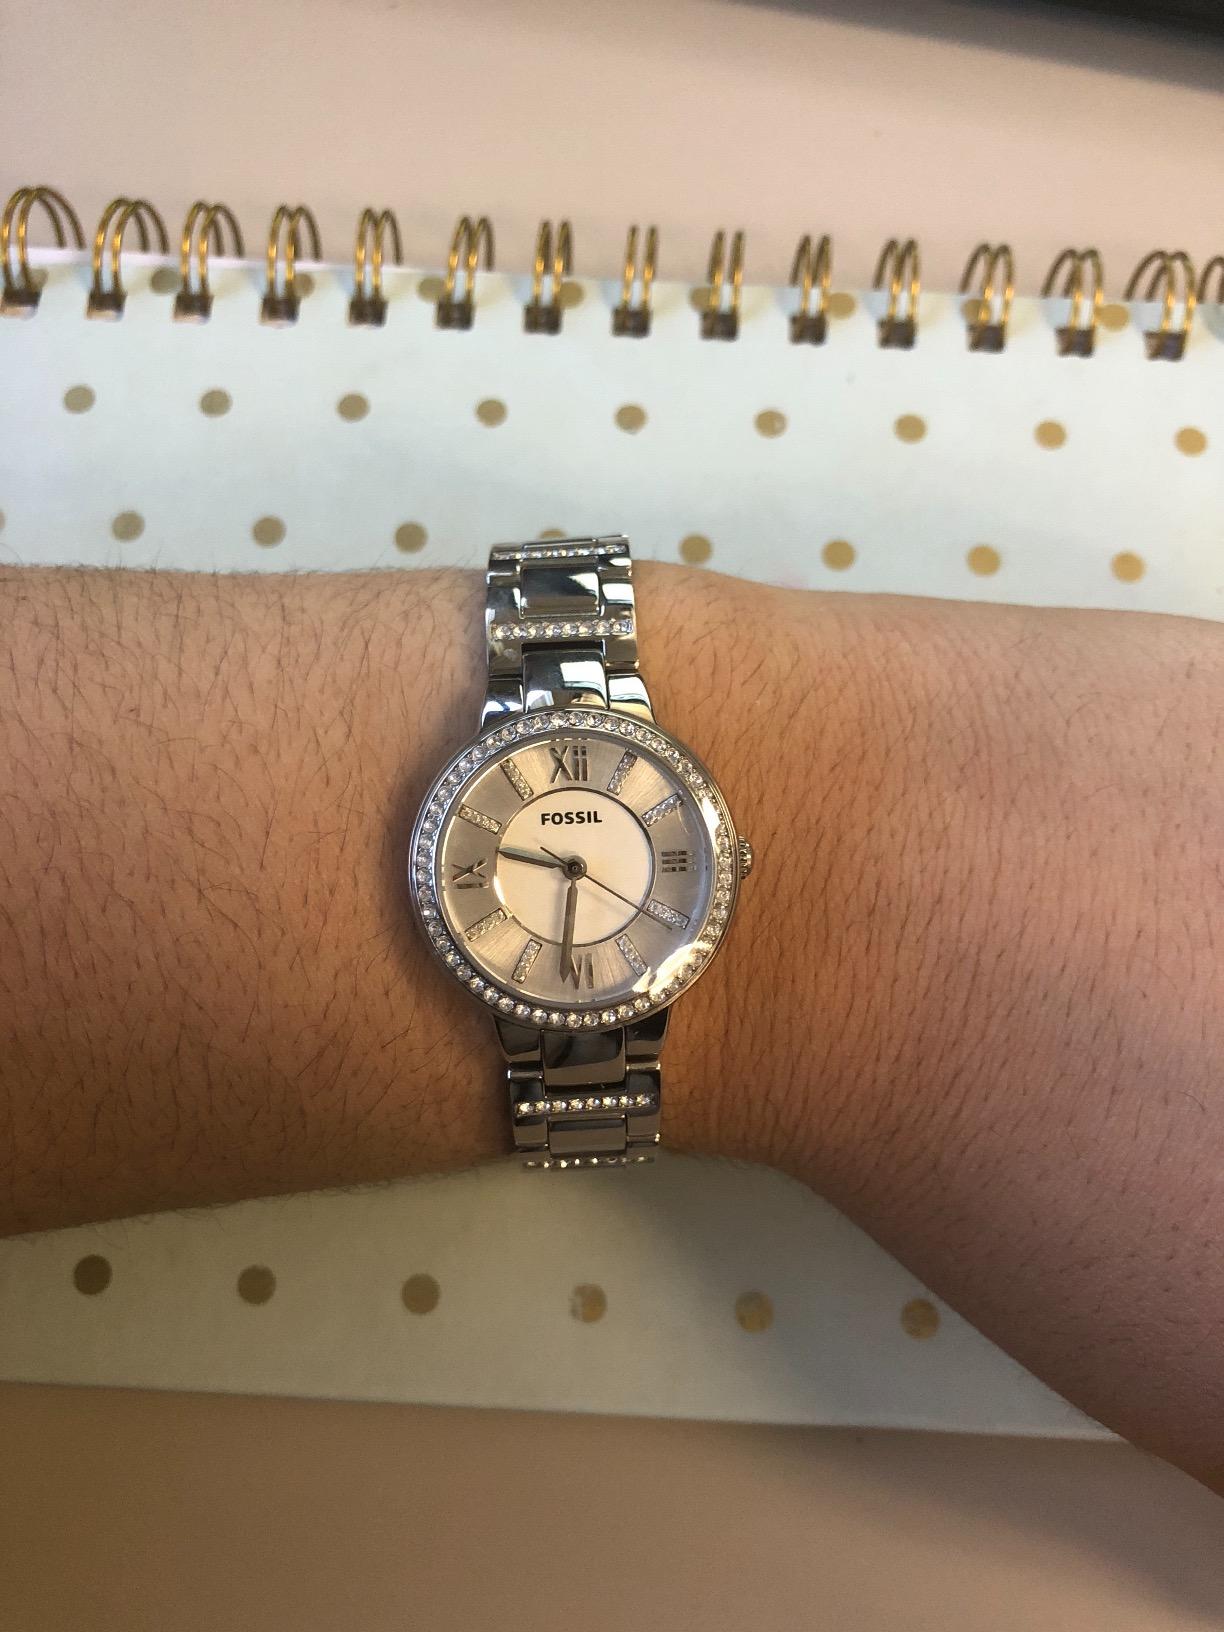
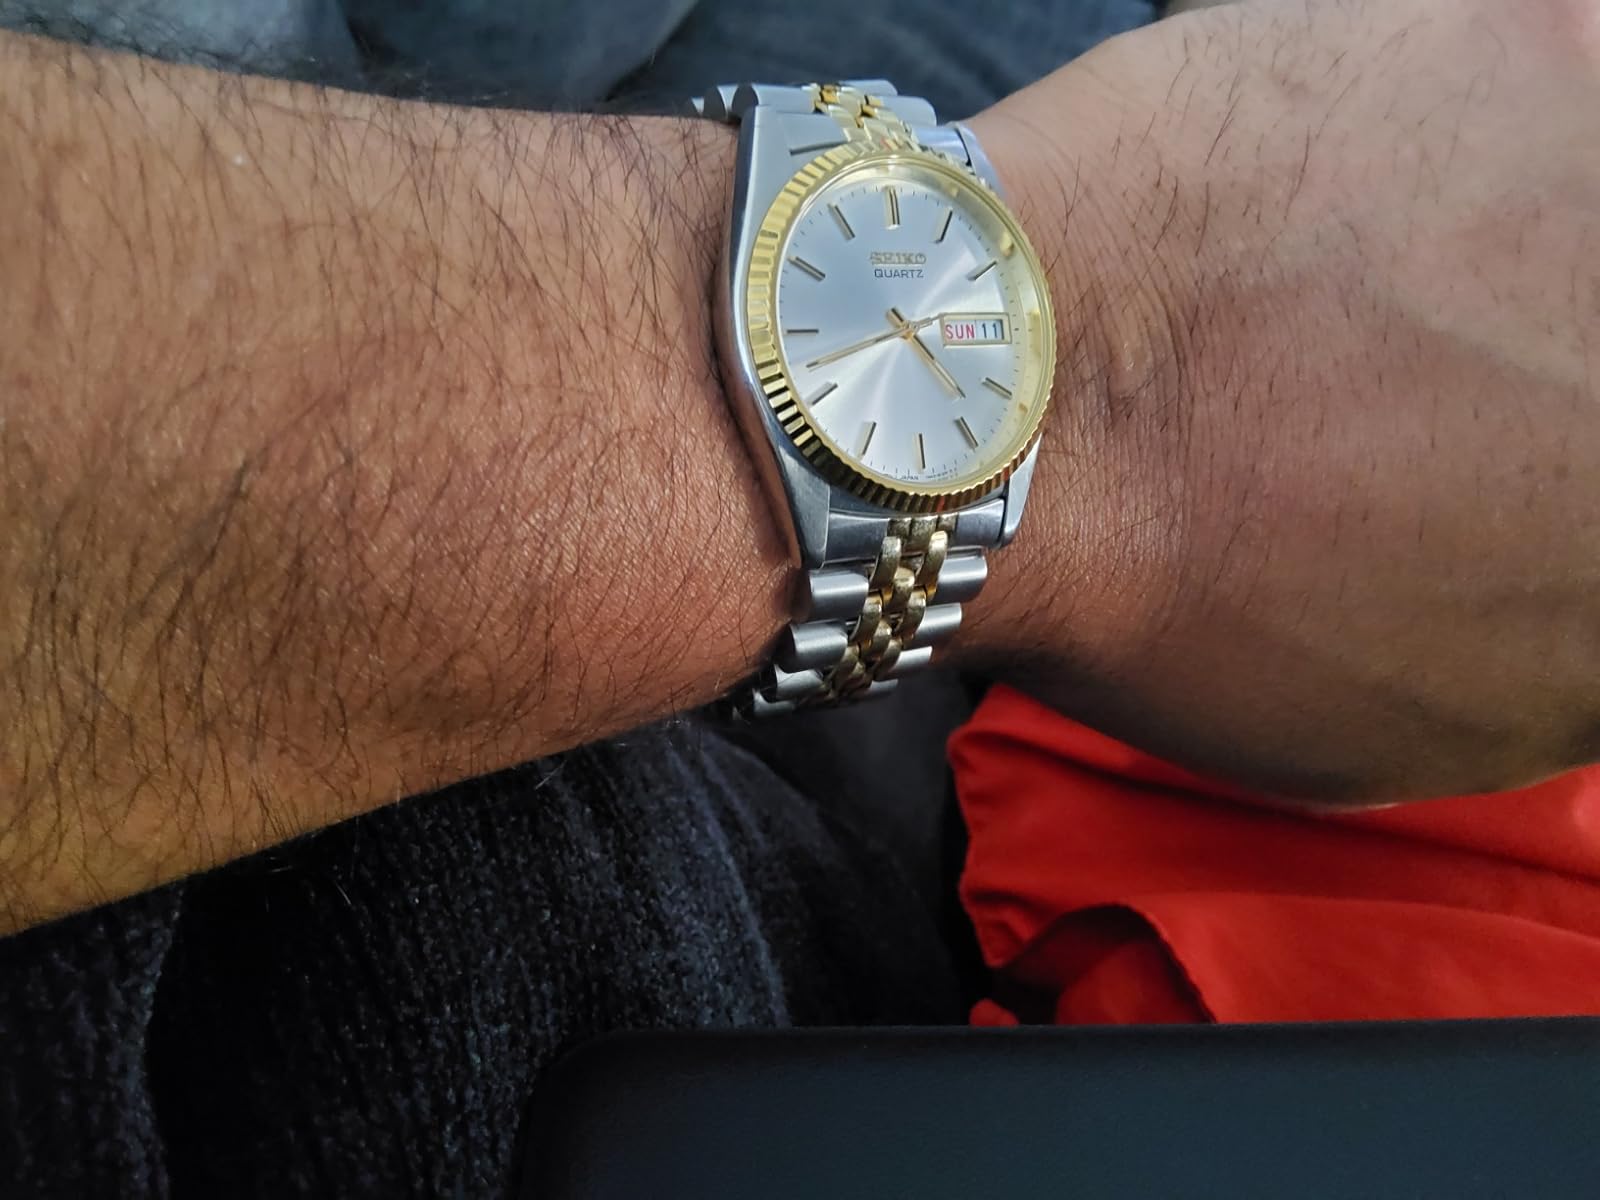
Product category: accessories_watch
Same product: no